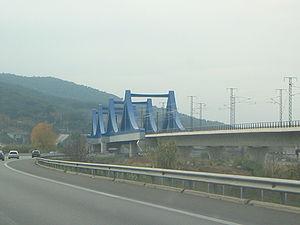
La LGV Madrid - Barcelone - Figueras est une ligne à grande vitesse espagnole constituée de trois tronçons, mis en service en 2003, puis en 2008 et enfin en 2013. Elle est connectée au réseau ferré français par le biais de la LGV Perpignan - Figueras transfrontalière qui traverse les Pyrénées par un tunnel de 8 km de long sous le col du Perthus. Elle permet de relier les villes de Madrid et Barcelone en 2h30. Le dernier tronçon Barcelone - Figueras comporte un tunnel et une nouvelle gare sous Barcelone.
Le transport ferroviaire en Europe souffre de la concurrence de l'avion pour le trafic passager, et de la route pour le fret. C'est en Europe qu'ont été construites les premières voies ferrées.